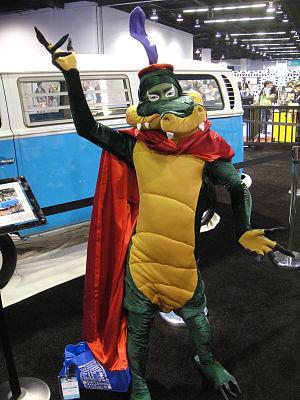
Fantasia est le troisième long-métrage d'animation des studios Disney, sorti à la fin de l'année 1940. Scénarisé par Joe Grantand et Dick Huemer, et réalisé par Ben Sharpsteen, il est composé comme une série de sept séquences illustrant huit morceaux de musique classique célèbres joués pour la plupart par l'orchestre de Philadelphie sous la direction de Leopold Stokowski.